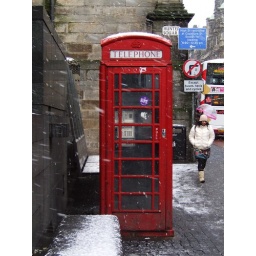
old phone box in the snow